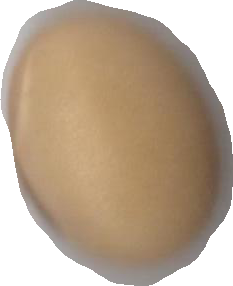
Variety: Anjasmoro